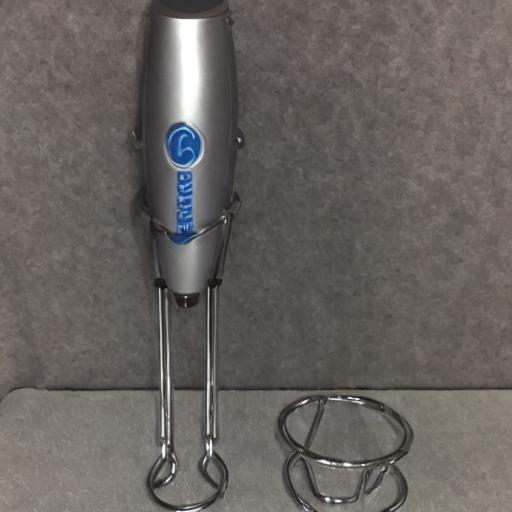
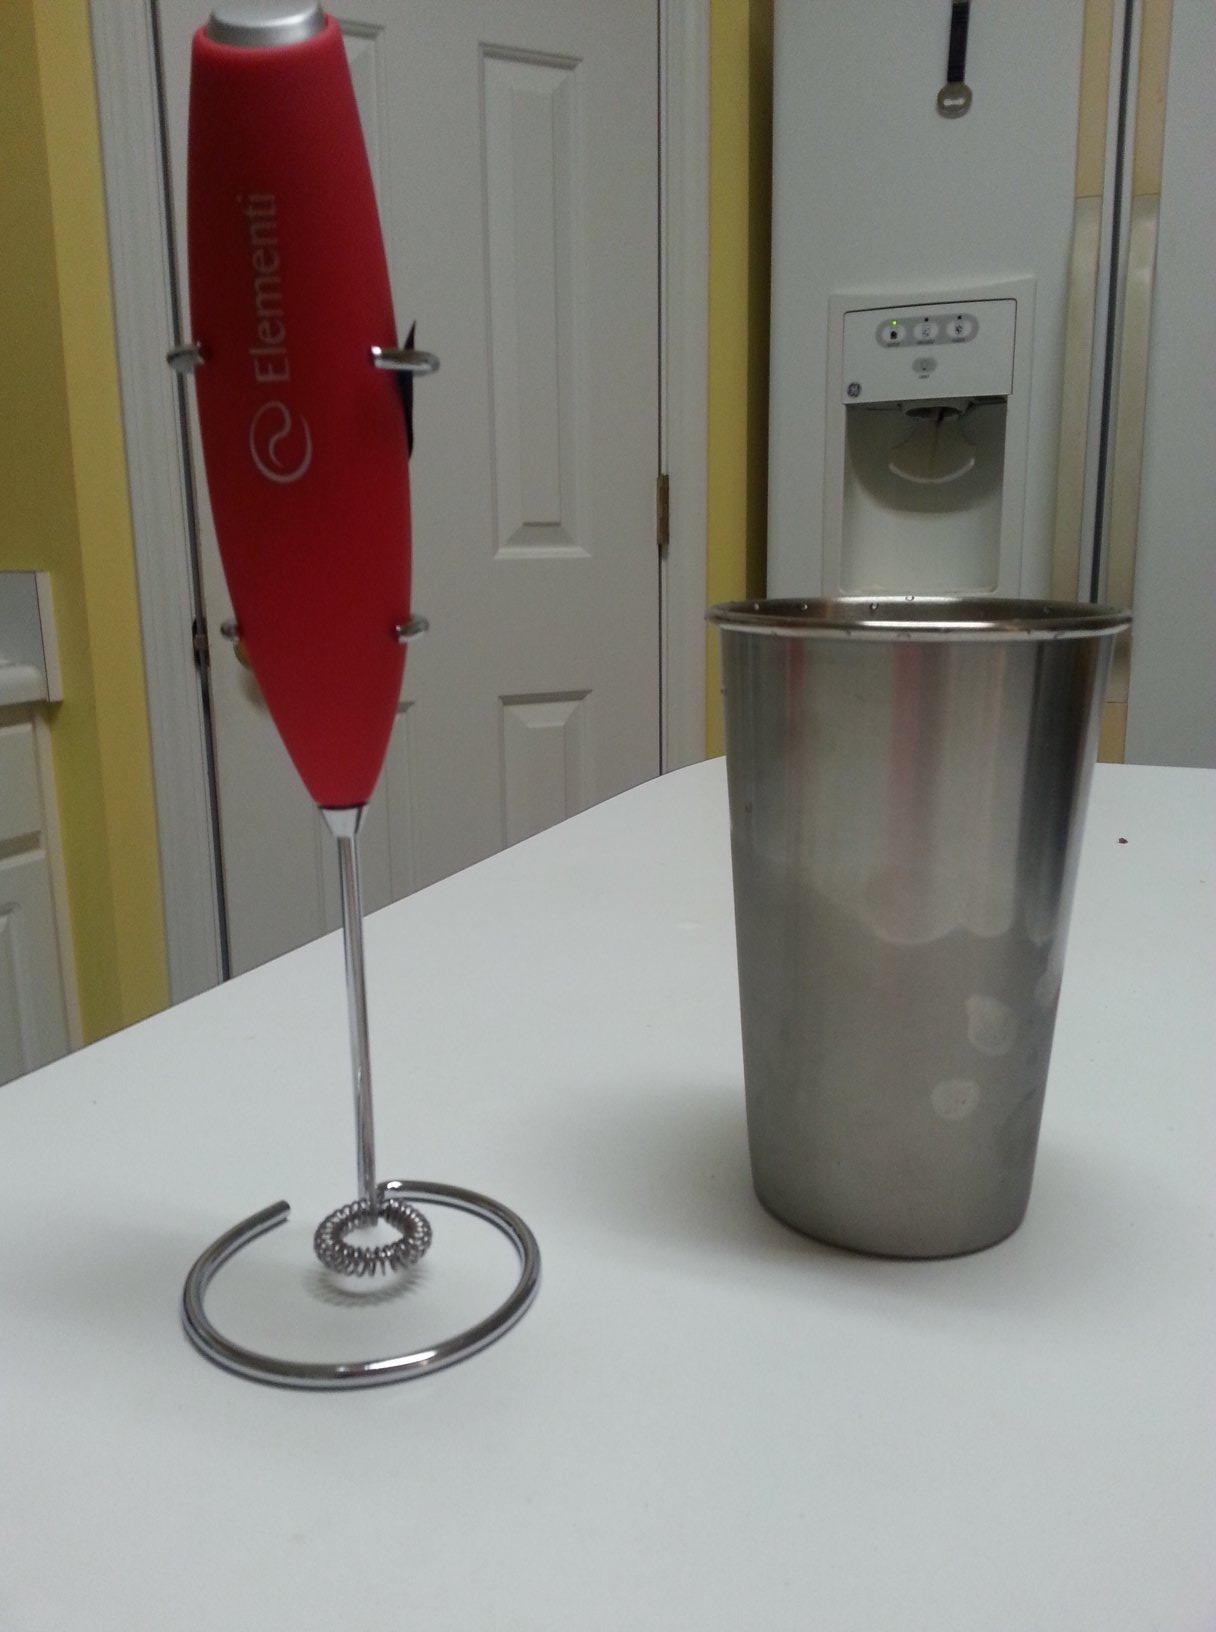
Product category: items_mixer
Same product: no